Socialism in Libya

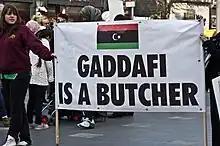
Anti-Gaddafi protest in Dublin

The Green Book by Muammar Gaddafi serves as the theoretical cornerstone of his distinctive brand of socialism in Libya. It outlines a detailed philosophy against traditional capitalism and communism, proposing instead a system that Gaddafi called the "Third Universal Theory." This theory was meant to be practical and directly applied through three distinct aspects: politics, economy, and society.